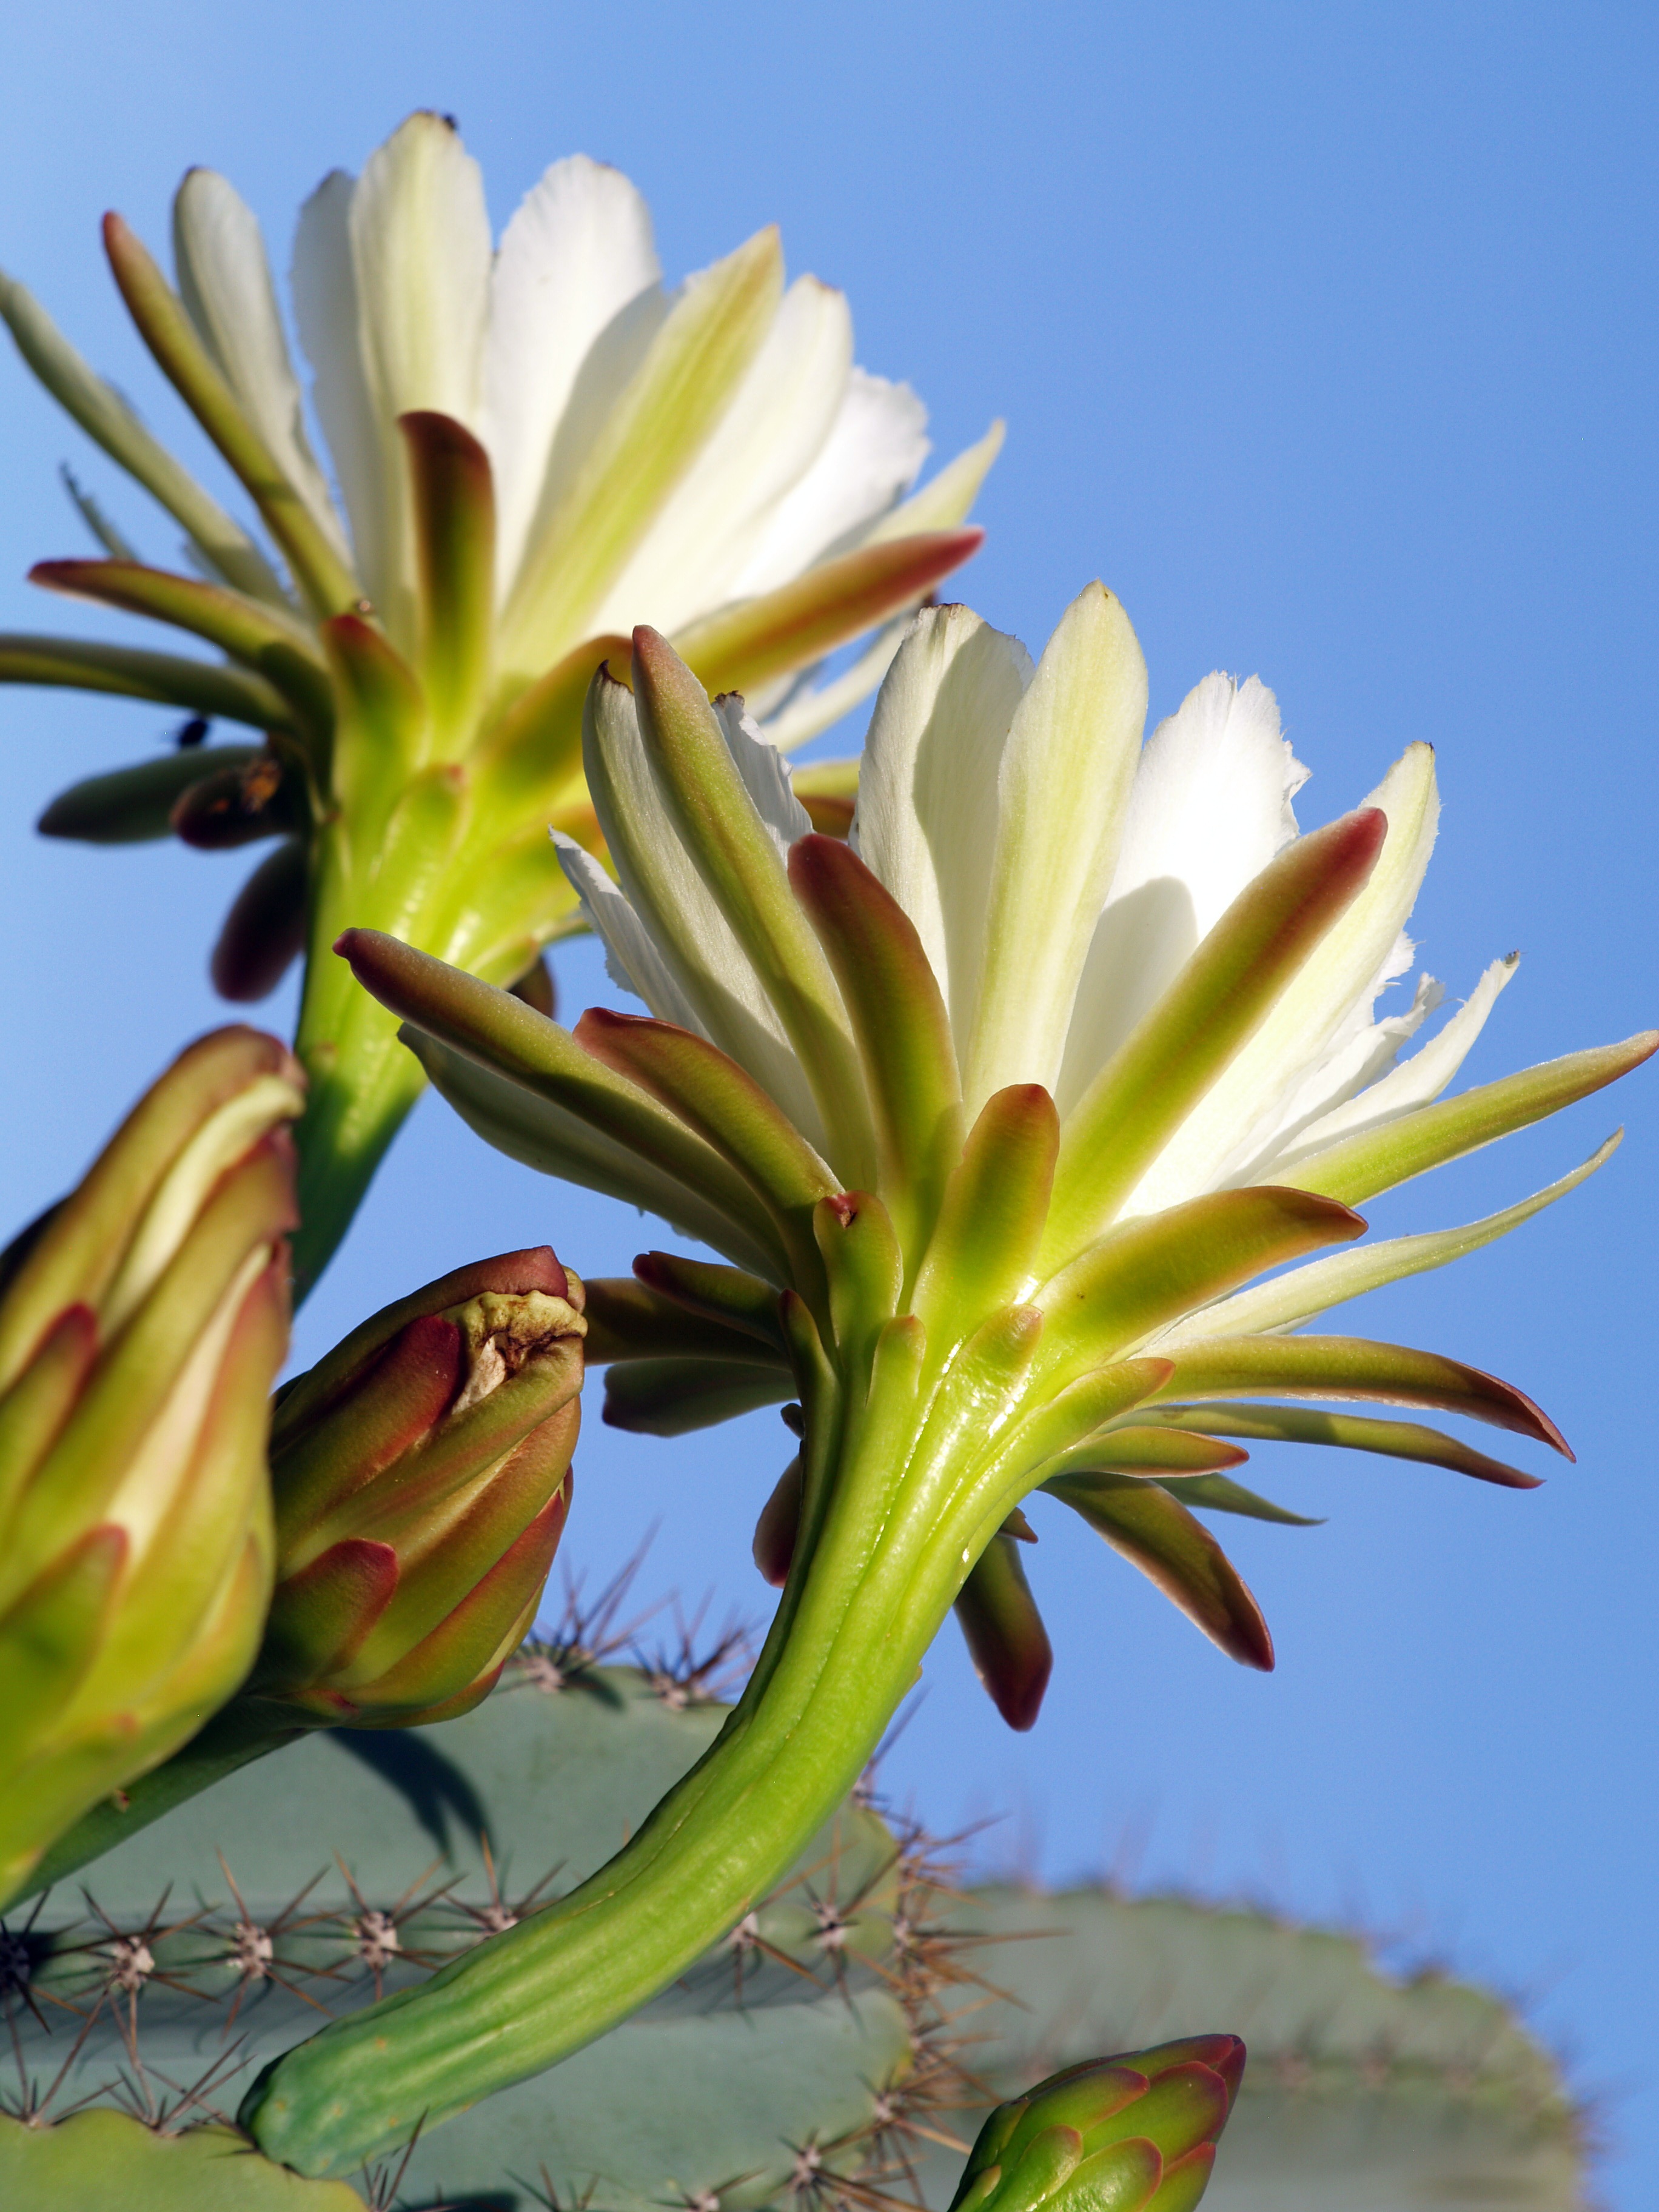
plant, flower, petal, spring, botany, blooming, yellow, flora, wildflower, macro photography, flowering plant, prikley pear, pear flower, plant stem, land plant